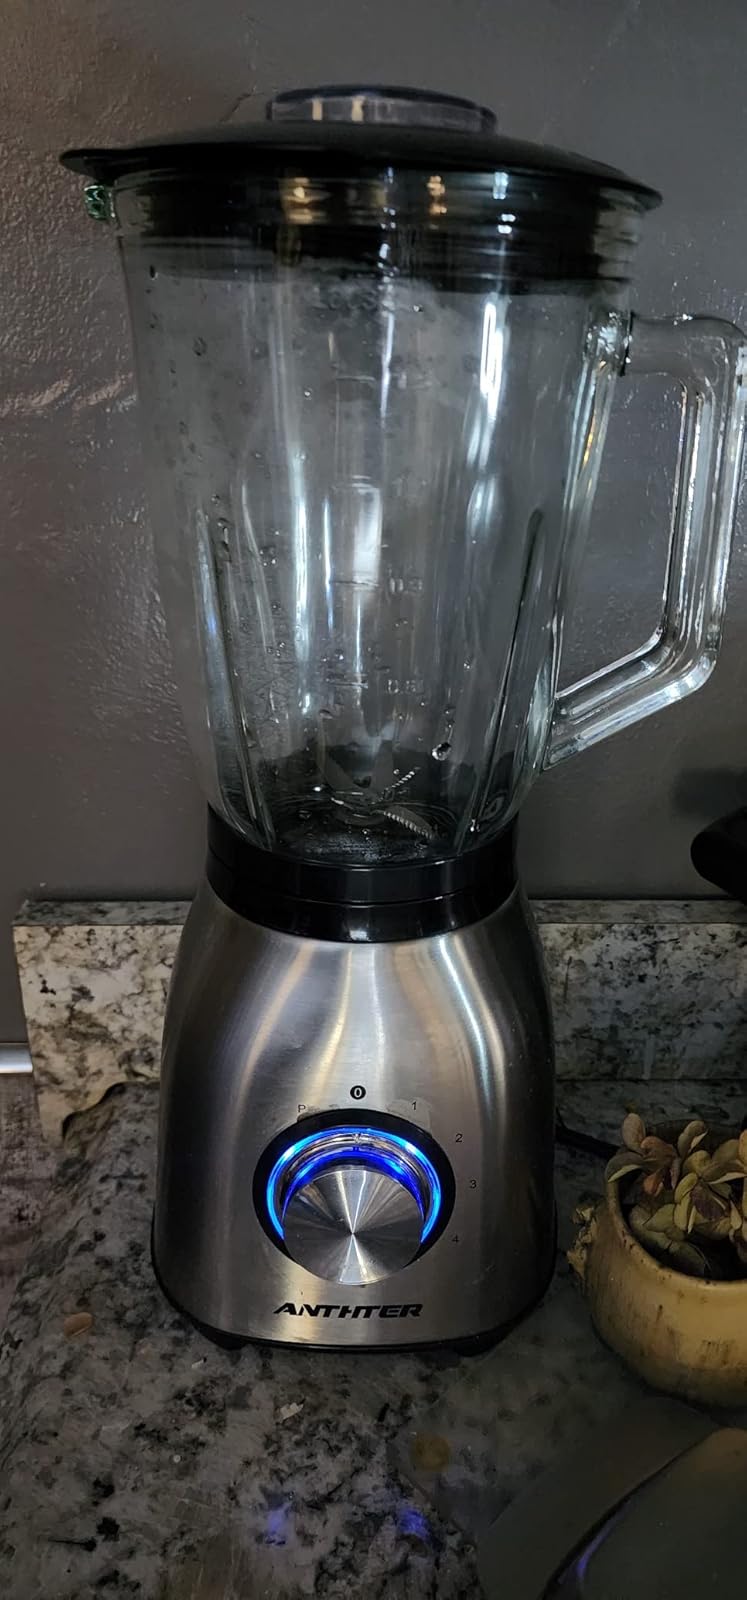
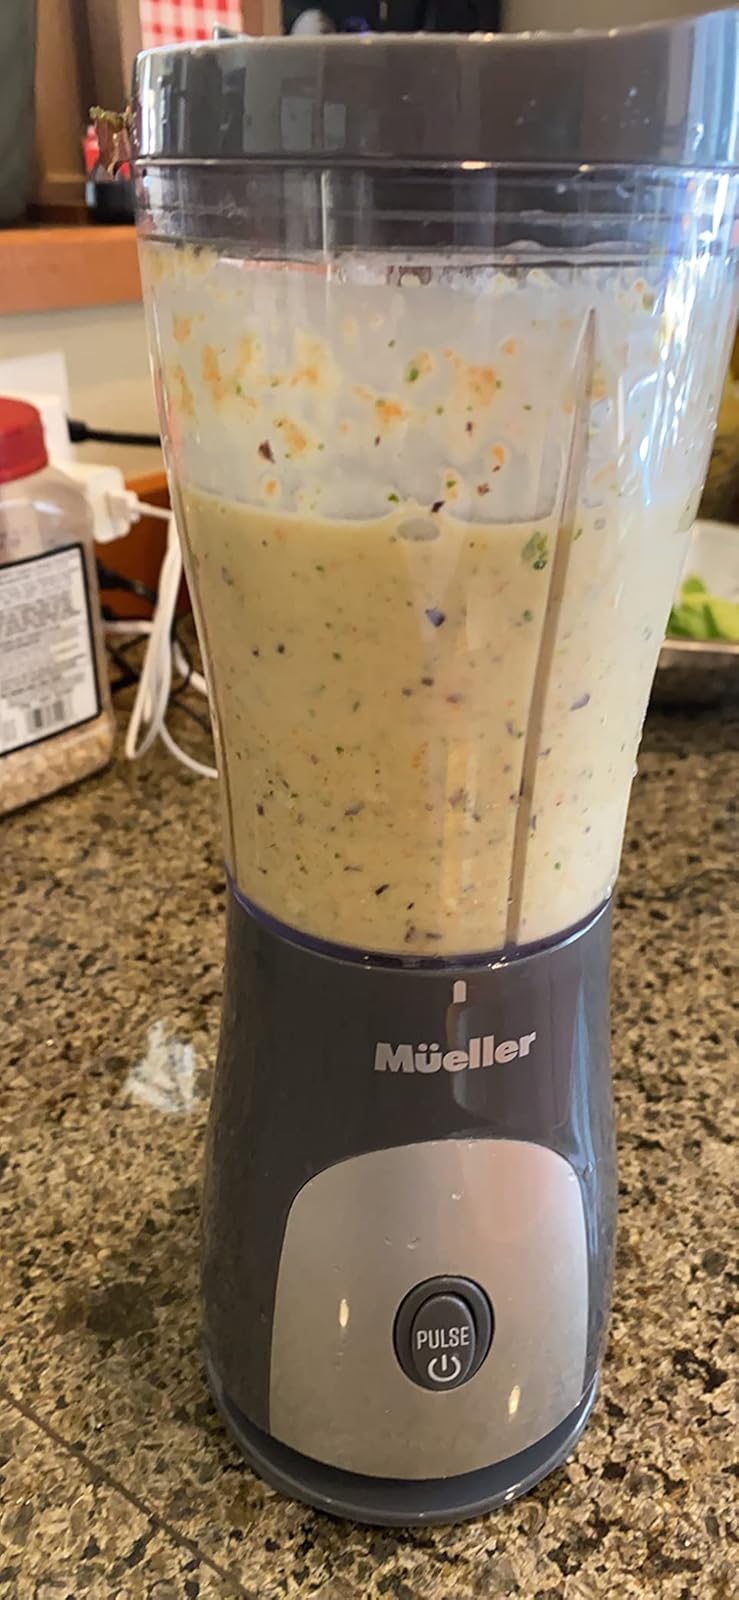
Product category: items_blender
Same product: no